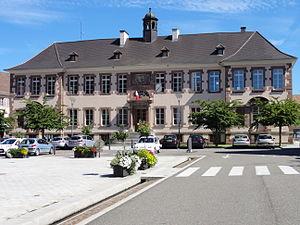
Alsace, Haut-Rhin, Thann, Hôtel de Ville (XVIIIe, Jean-Baptiste Kléber). This building is indexed in the Base Mérimée, a database of architectural heritage maintained by the French Ministry of Culture,
Thann [tan] est une commune française située dans le département du Haut-Rhin, en région Grand Est.